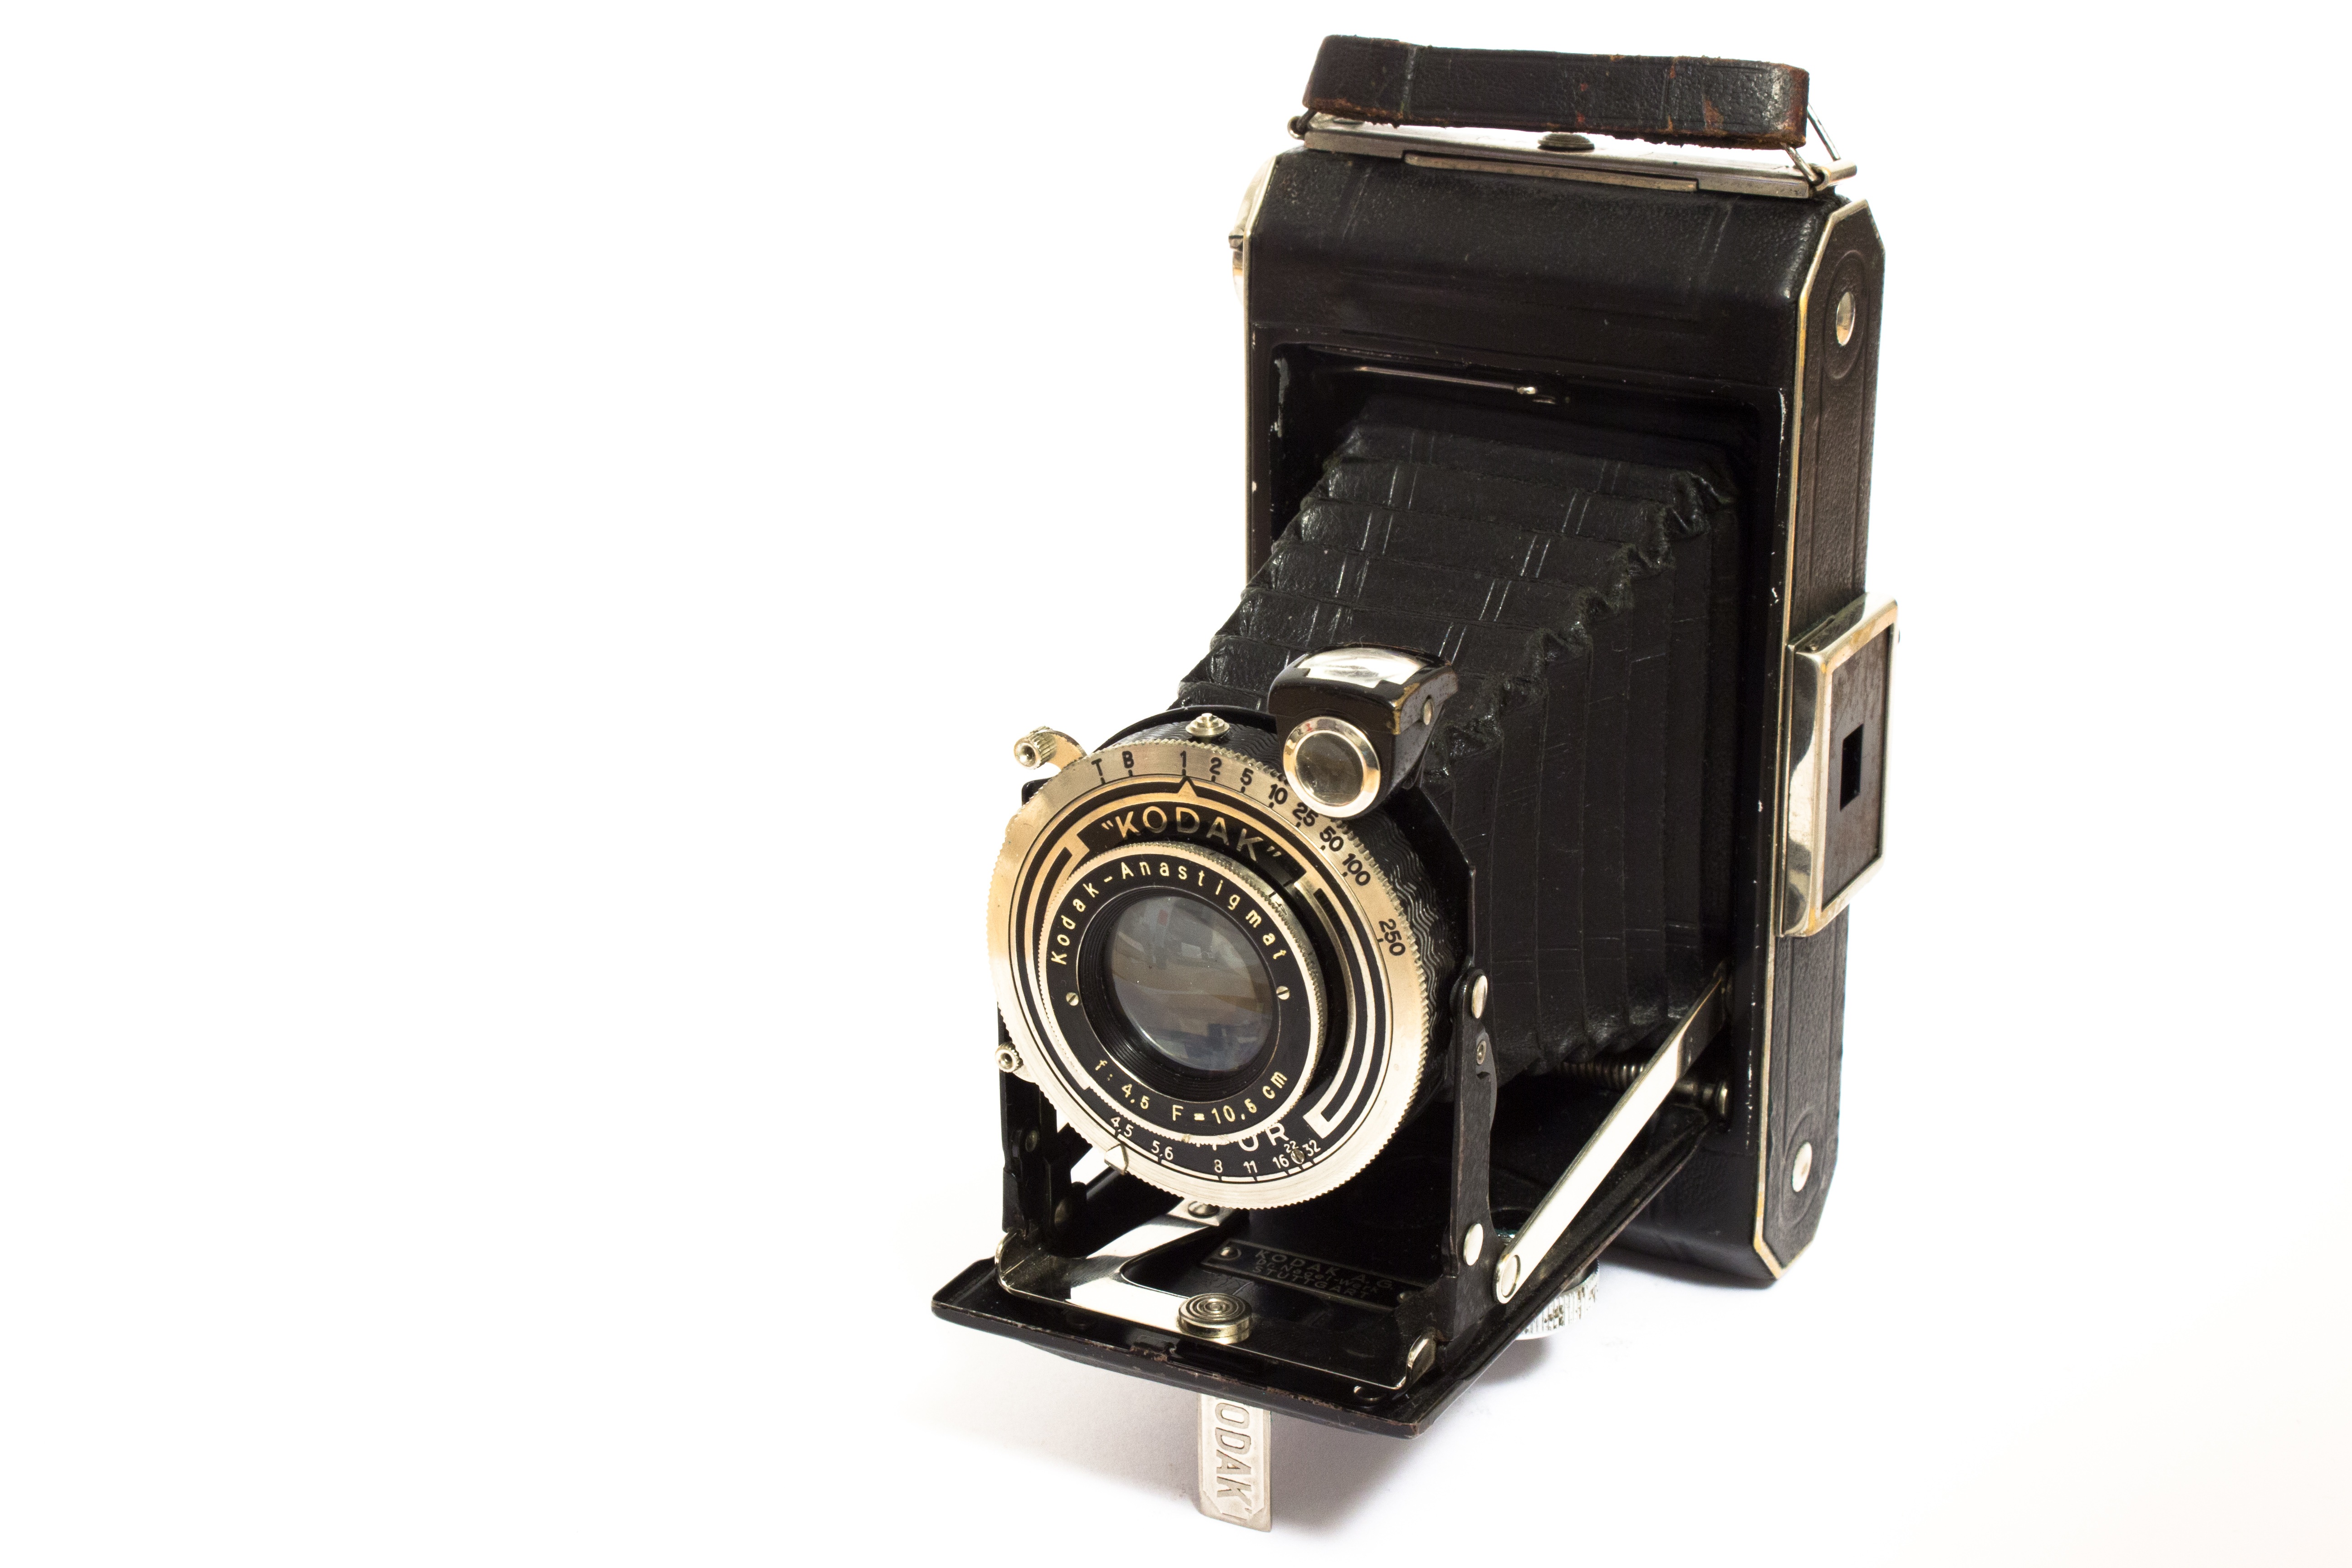
hand, camera, photography, antique, retro, old, film, analog, lens, nostalgia, black, close, photographic equipment, old camera, photograph, nostalgic, kodak, camera lens, strap, photo camera, medium format, cameras optics, analog movie